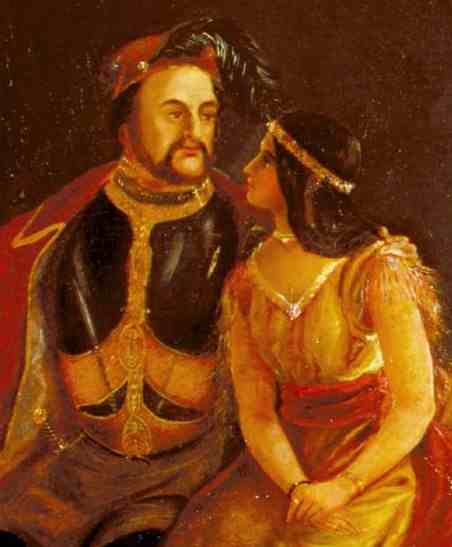
จอห์น รอล์ฟ

จอห์น รอล์ฟ () (1585–1622) เป็นชาวอังกฤษรุ่นแรก ๆ ที่อพยพจากราชอาณาจักรอังกฤษ|อาณาจักรอังกฤษไปตั้งรากฐานใหม่ที่อเมริกาเหนือ มีชื่อเสียงจากการปลูกยาสูบ (พืช)|ยาสูบได้สำเร็จในอเมริกาเหนือ และยังสามารถส่งยาสูบออกขายได้อีกด้วย ซึ่งทำรายได้ให้แก่อาณานิคมเวอร์จิเนีย นอกจากนี้ยังมีชื่อเสียงด้วยการที่เป็นเป็นสามีของโพคาฮอนทัส ผู้เป็นลูกสาวของหัวหน้าเผ่าพาวแฮแทนอีกด้วย
== อ้างอิง ==
;บรรณานุกรม
* A Brief History of Jamestown, Virginia
หมวดหมู่:บุคคลที่เกิดในปี พ.ศ. 2128
หมวดหมู่:บุคคลที่เสียชีวิตในปี พ.ศ. 2165
หมวดหมู่:นักสำรวจชาวอังกฤษ